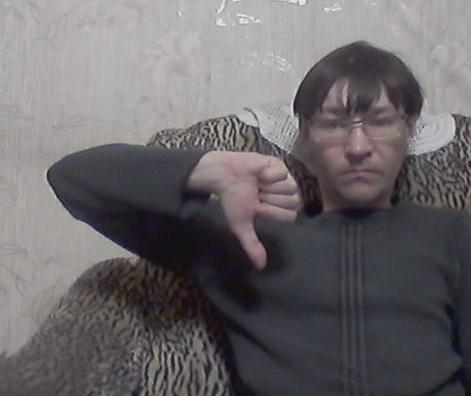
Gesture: dislike